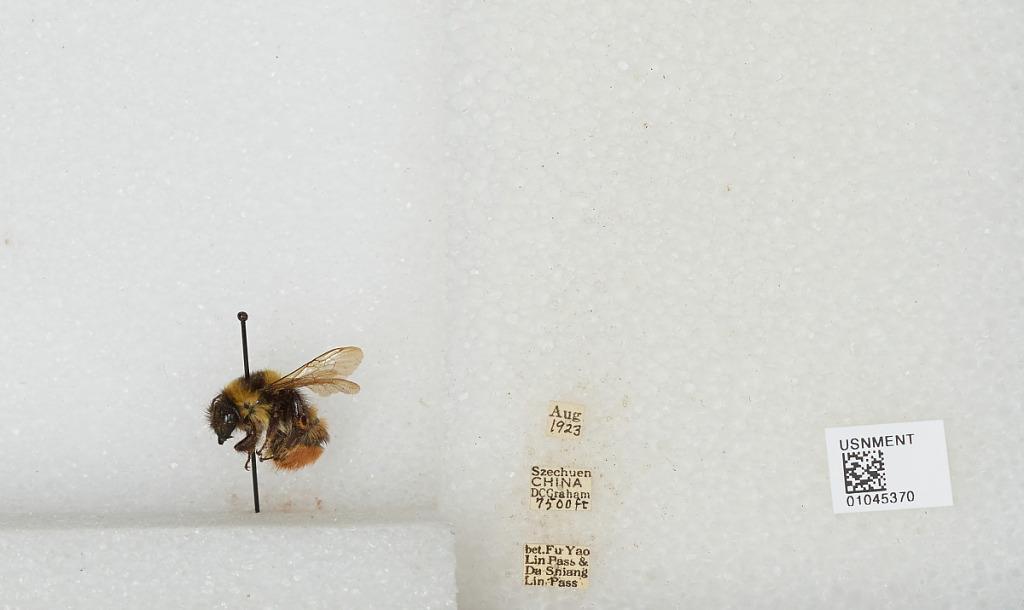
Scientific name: Bombus sp.
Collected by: D. Graham
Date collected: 1923-8-
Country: China
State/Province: Sichuan
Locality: between Fu Yao Lin Pass & Da Shiang Lin Pass